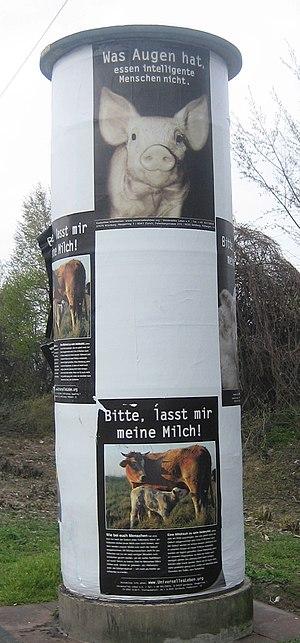
Vie universelle est un mouvement religieux récent et controversé, basé à Wurtzbourg, en Allemagne. Selon une note gouvernementale des États-Unis, elle est classée parmi les sectes en Autriche.